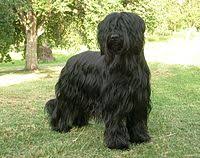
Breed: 230-n000041-briard